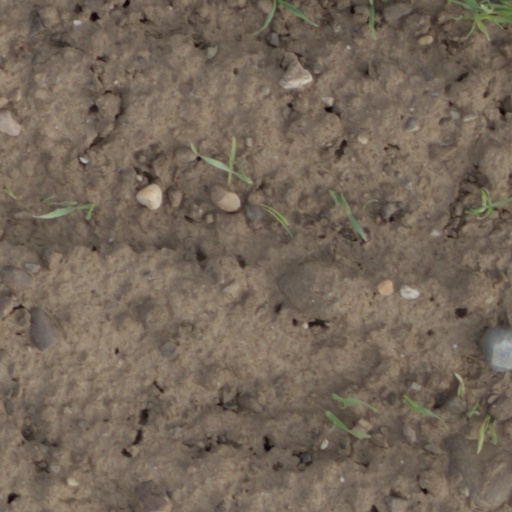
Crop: wheat